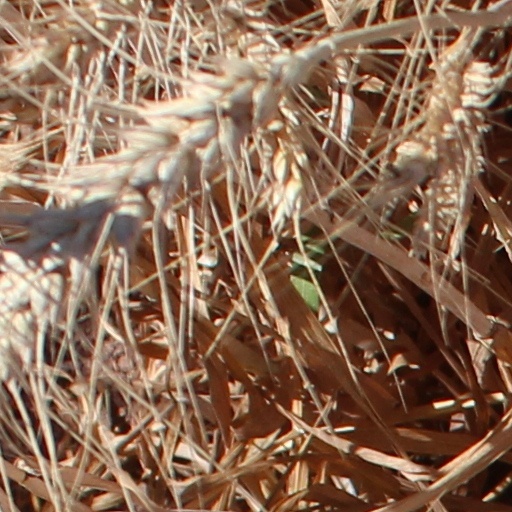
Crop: wheat